Yelena Plotnikova

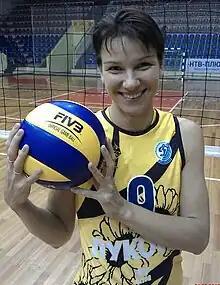

Elena Zarubina (Plotnikova) (born 26 July 1978) is a Russian volleyball player with the Women's National Team, for which she made her debut in 1998.